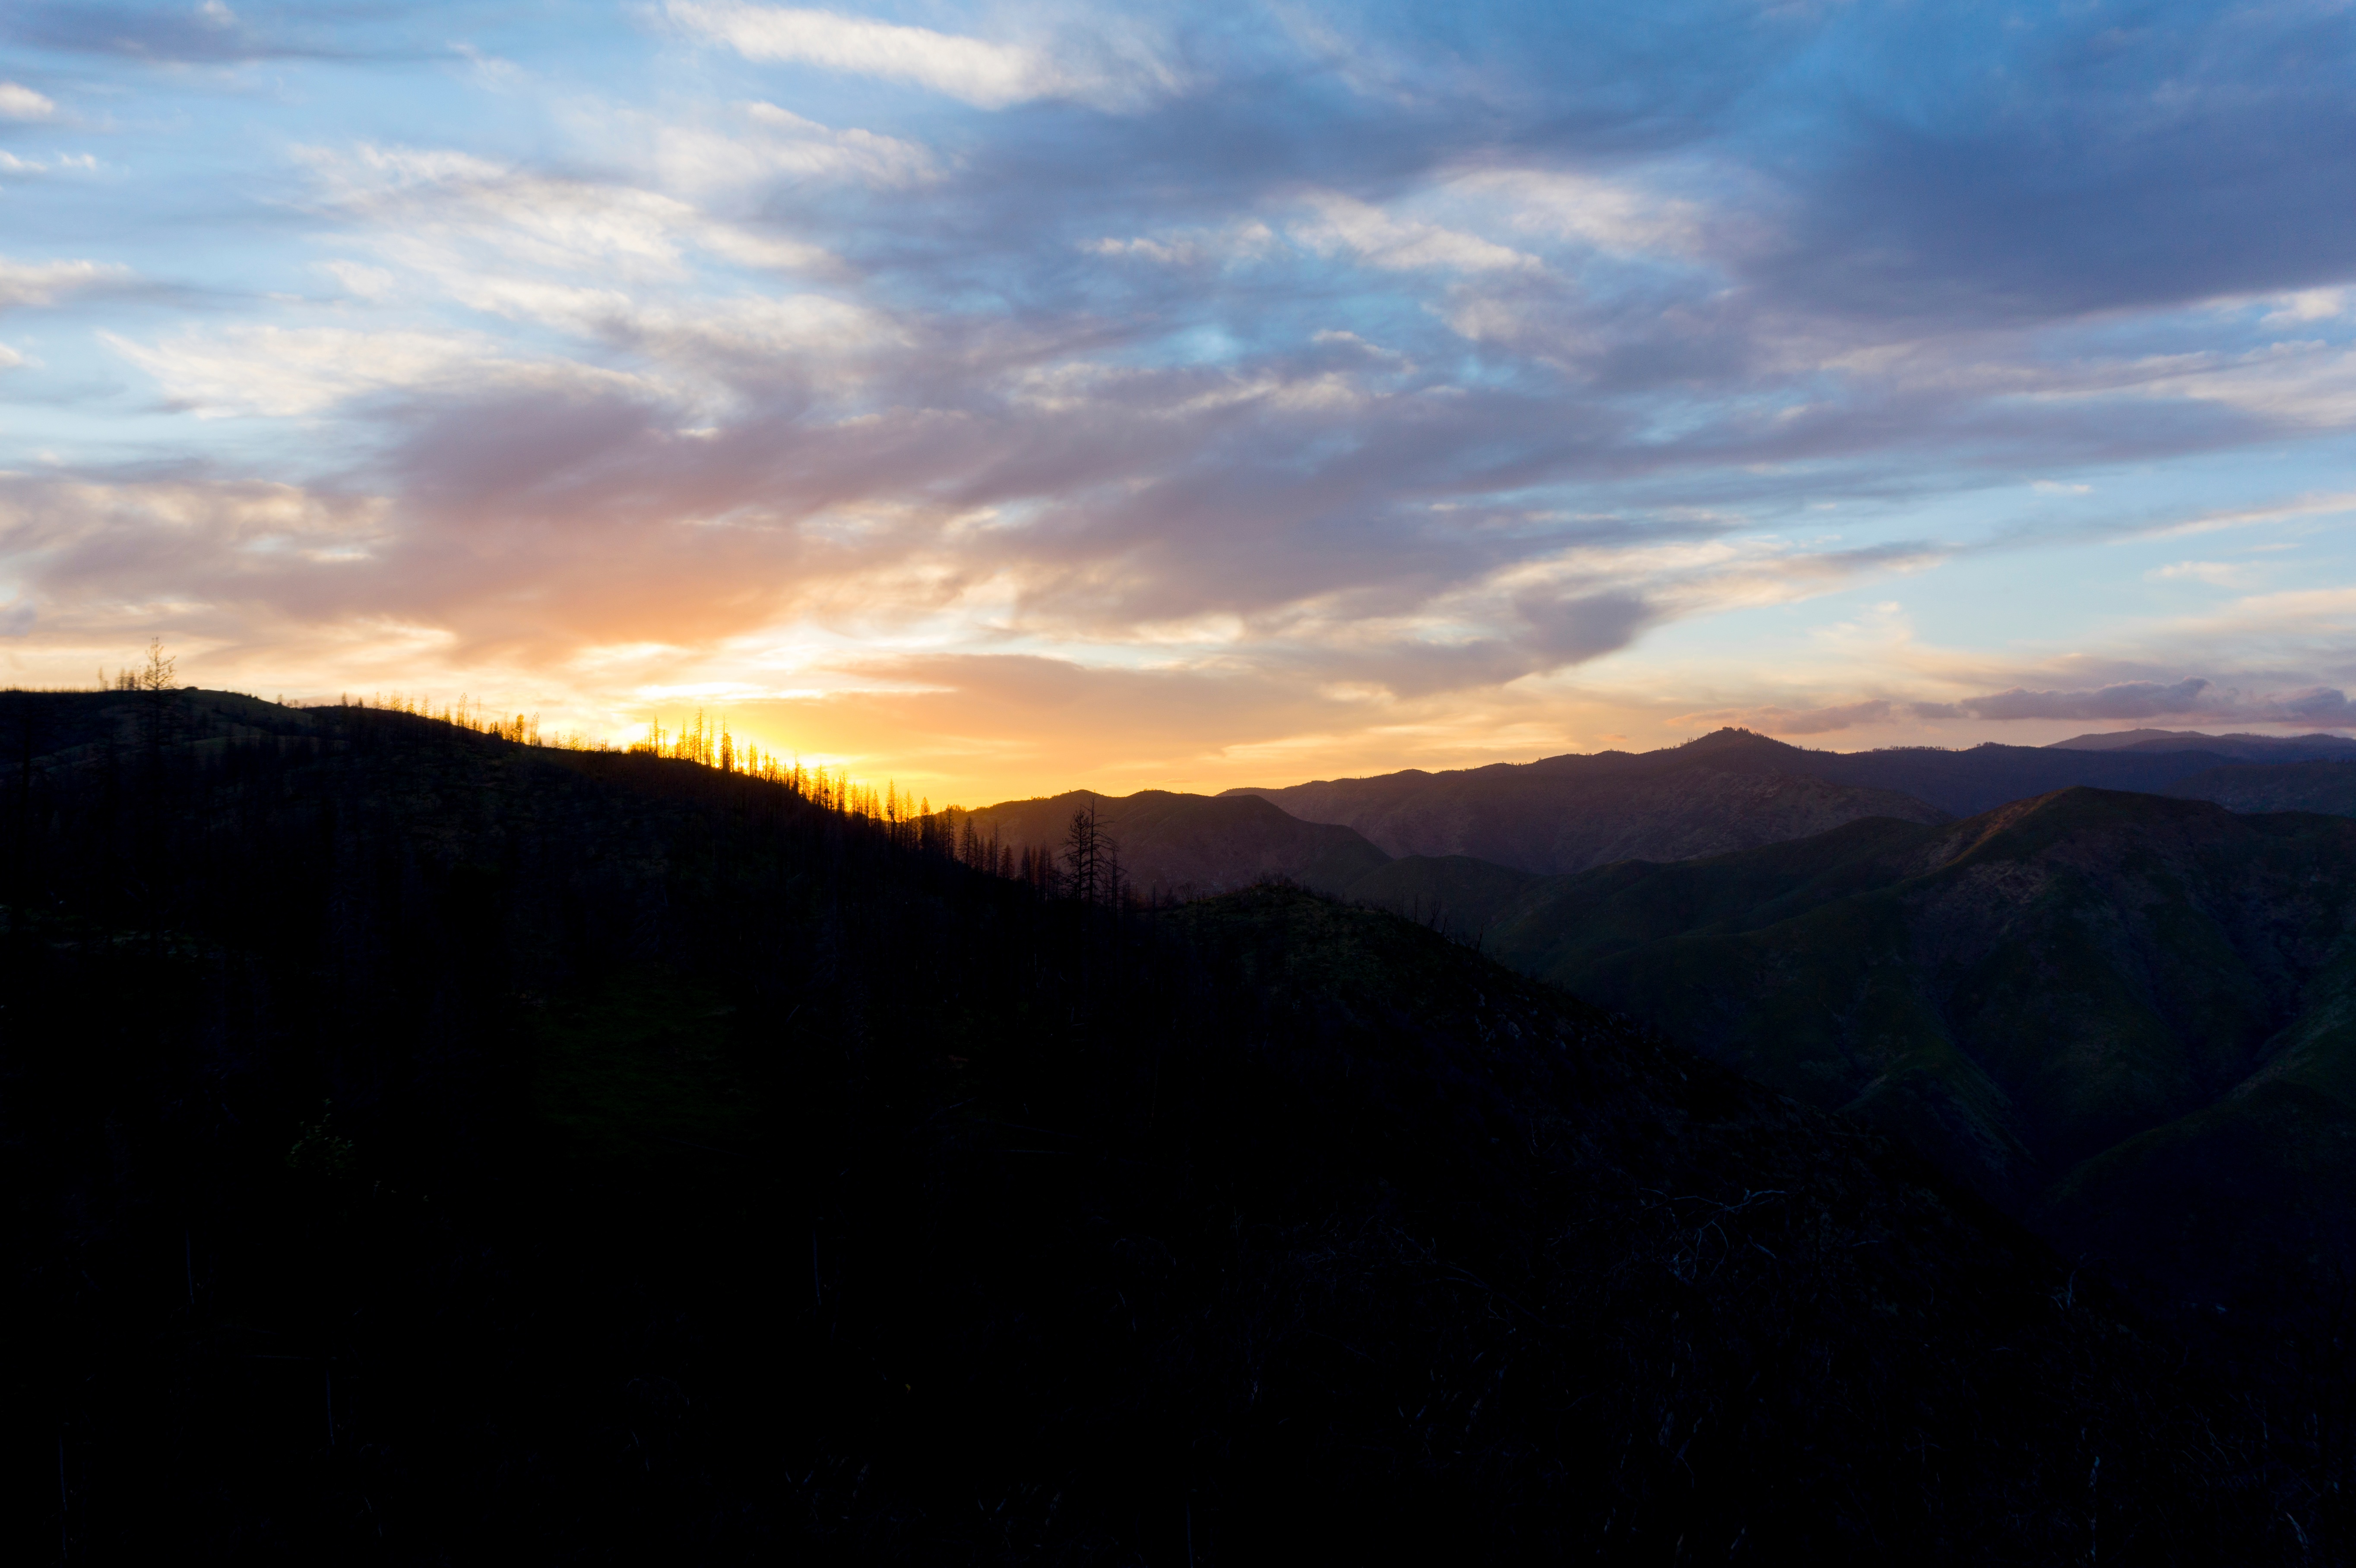
mountain, cloud, sky, sunrise, sunset, sunlight, morning, hill, dawn, valley, mountain range, dusk, evening, plateau, afterglow, landform, atmospheric phenomenon, mountainous landforms